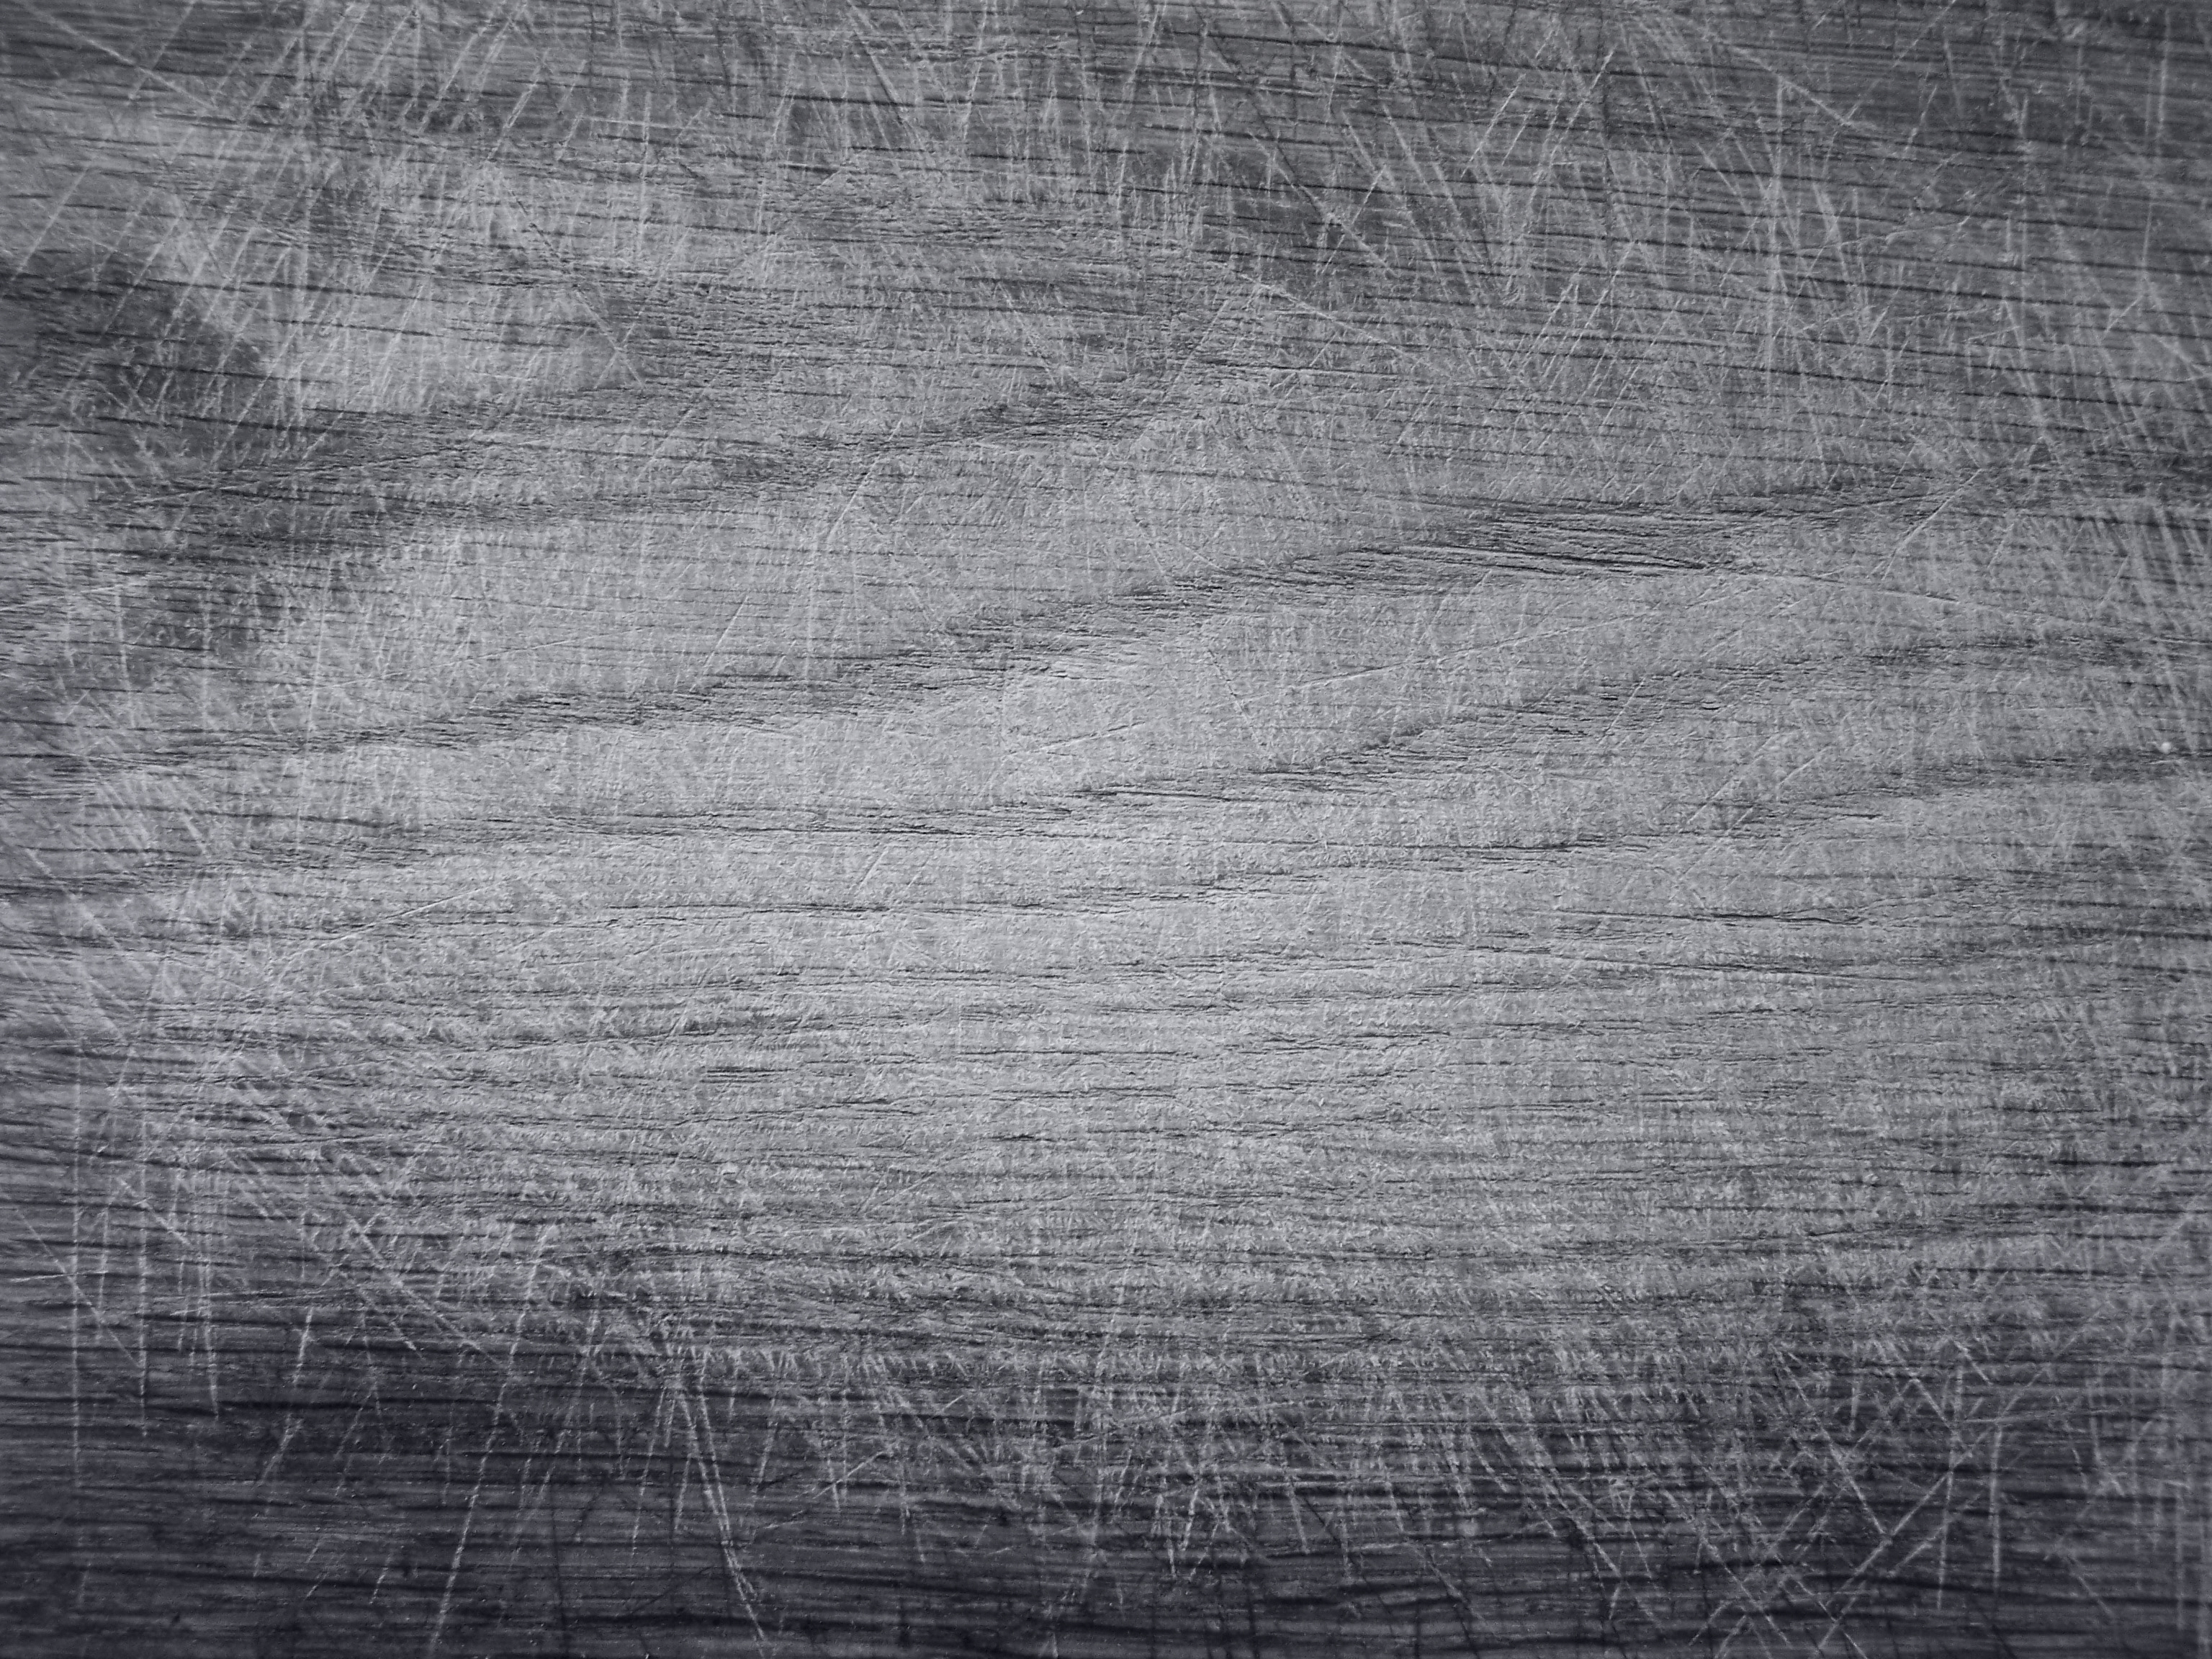
wood, board, hand, creative, retro, vintage, card, background, texture, black, grey, pattern, textile, flooring, floor, silver, linen